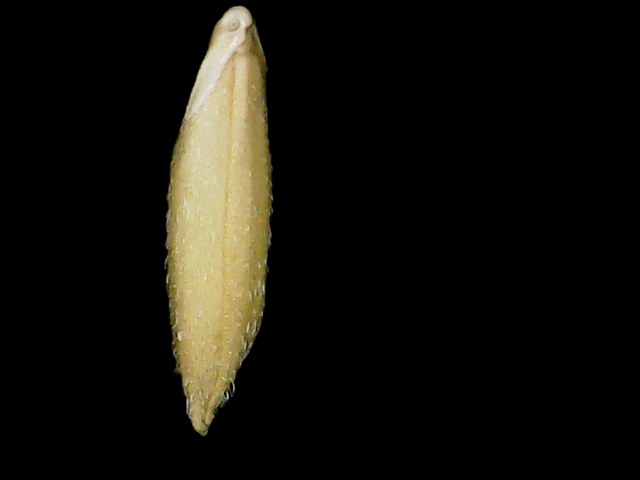
Rice variety: Binadhan14